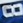
Number: 8